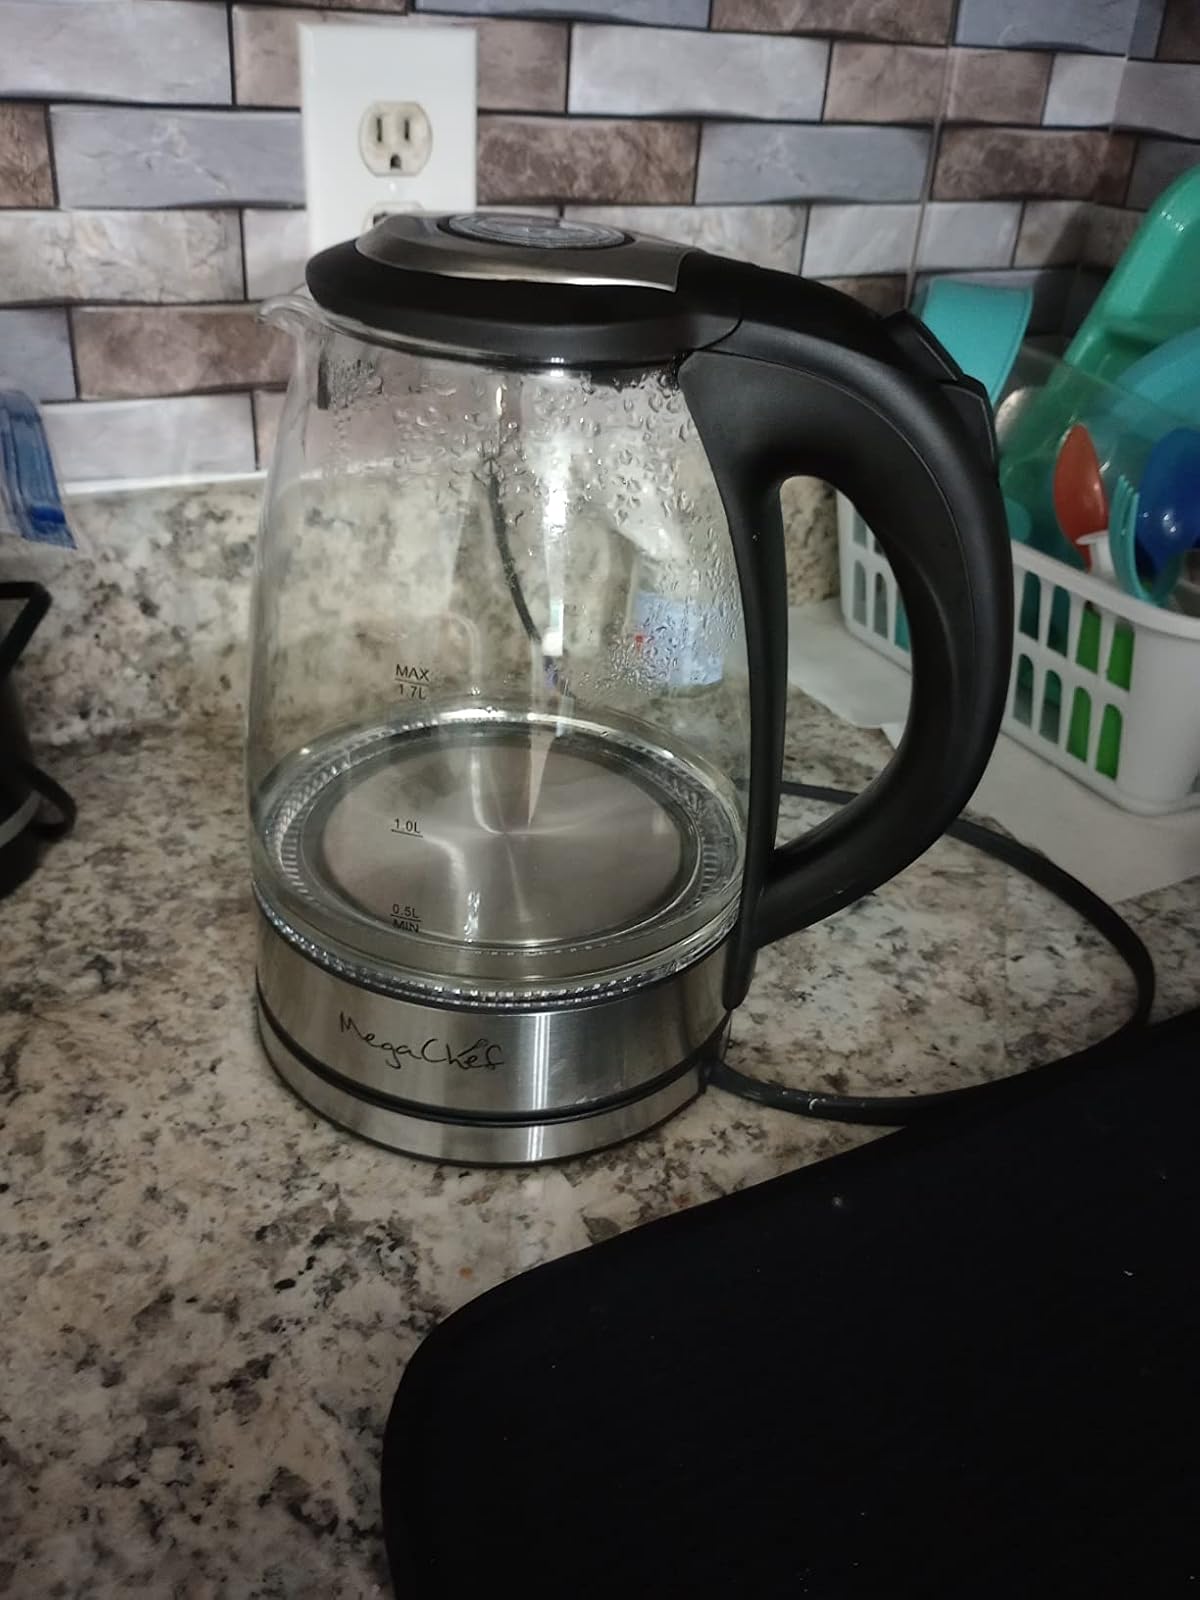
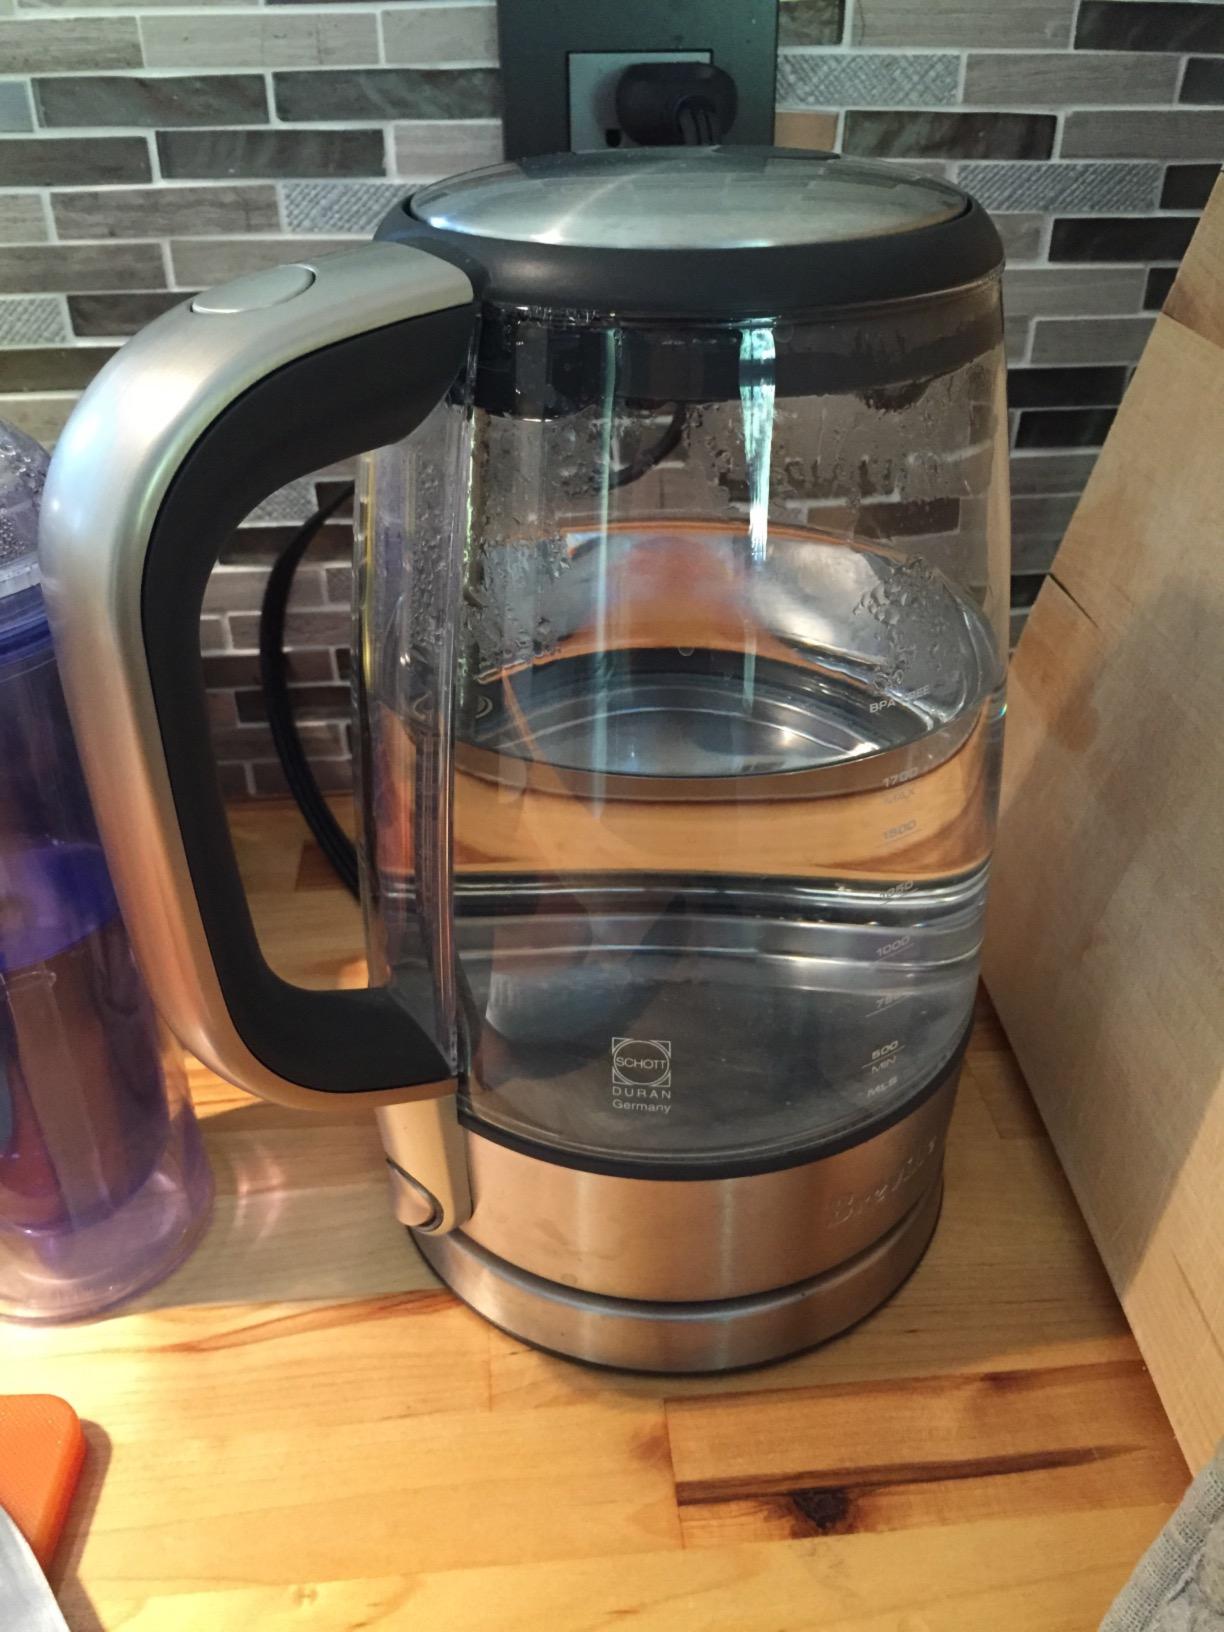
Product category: items_kettle
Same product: no